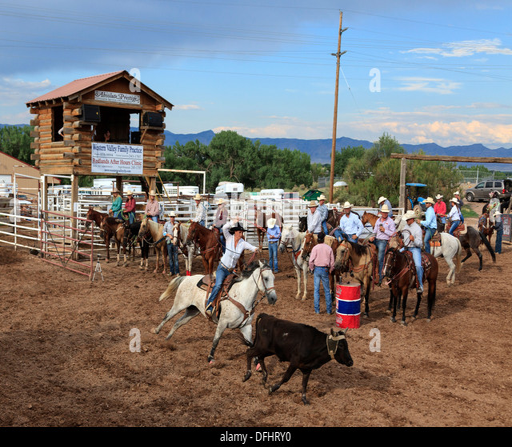
cowgirl on horseback , roping a young steer or calf at rodeo